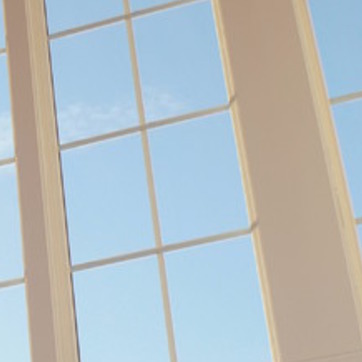
Material: glass